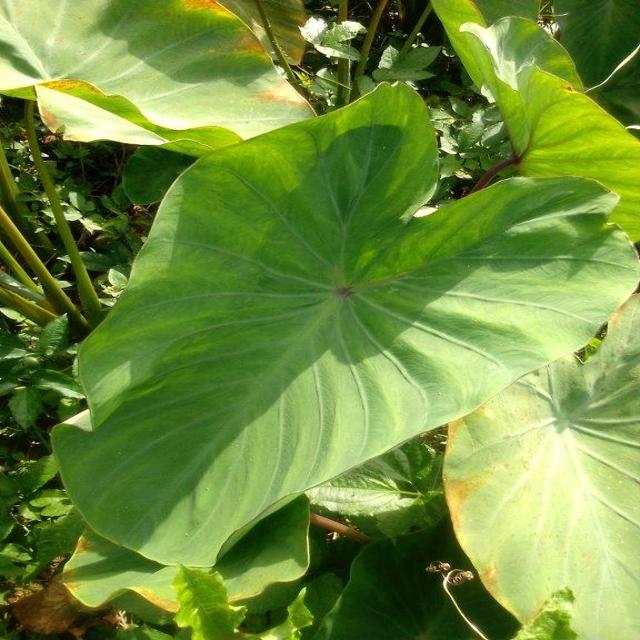
Label: Healthy